Zubeiru bi Adama

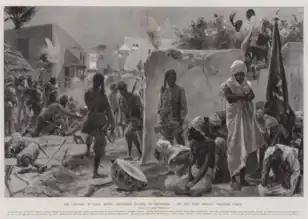
The Capture of Yola (1901) by Richard Caton Woodville Jr.

Around 1895-96, someone lodged a complaint that several of his slaves had absconded to the "rumde" (slave-farming village) of Galadima Fariku, with the Galadima's knowledge. Alkali Joda summoned Galadima Fariku to court to answer the charges, but this order was ignored. As the most senior member of the council and having served for over forty years, Fariku was a powerful figure. He had also supported Sanda's plot to appoint Iya as Lamido and distrusted Zubeiru, suspecting that the Lamido and Alkali Joda had conspired to discredit him publicly. Alkali Joda reported the matter to Zubeiru, who later made a public statement in the mosque, declaring that anyone who refused to heed an Alkali's summons was an unbeliever. Despite this, Galadima Fariku refused to make any move, leading Zubeiru to order a raid on his rumde. The slaves were recovered and returned to the plaintiff.